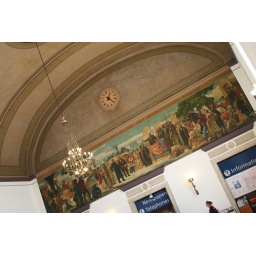
Mural that's in the main building of the Sacramento train station.